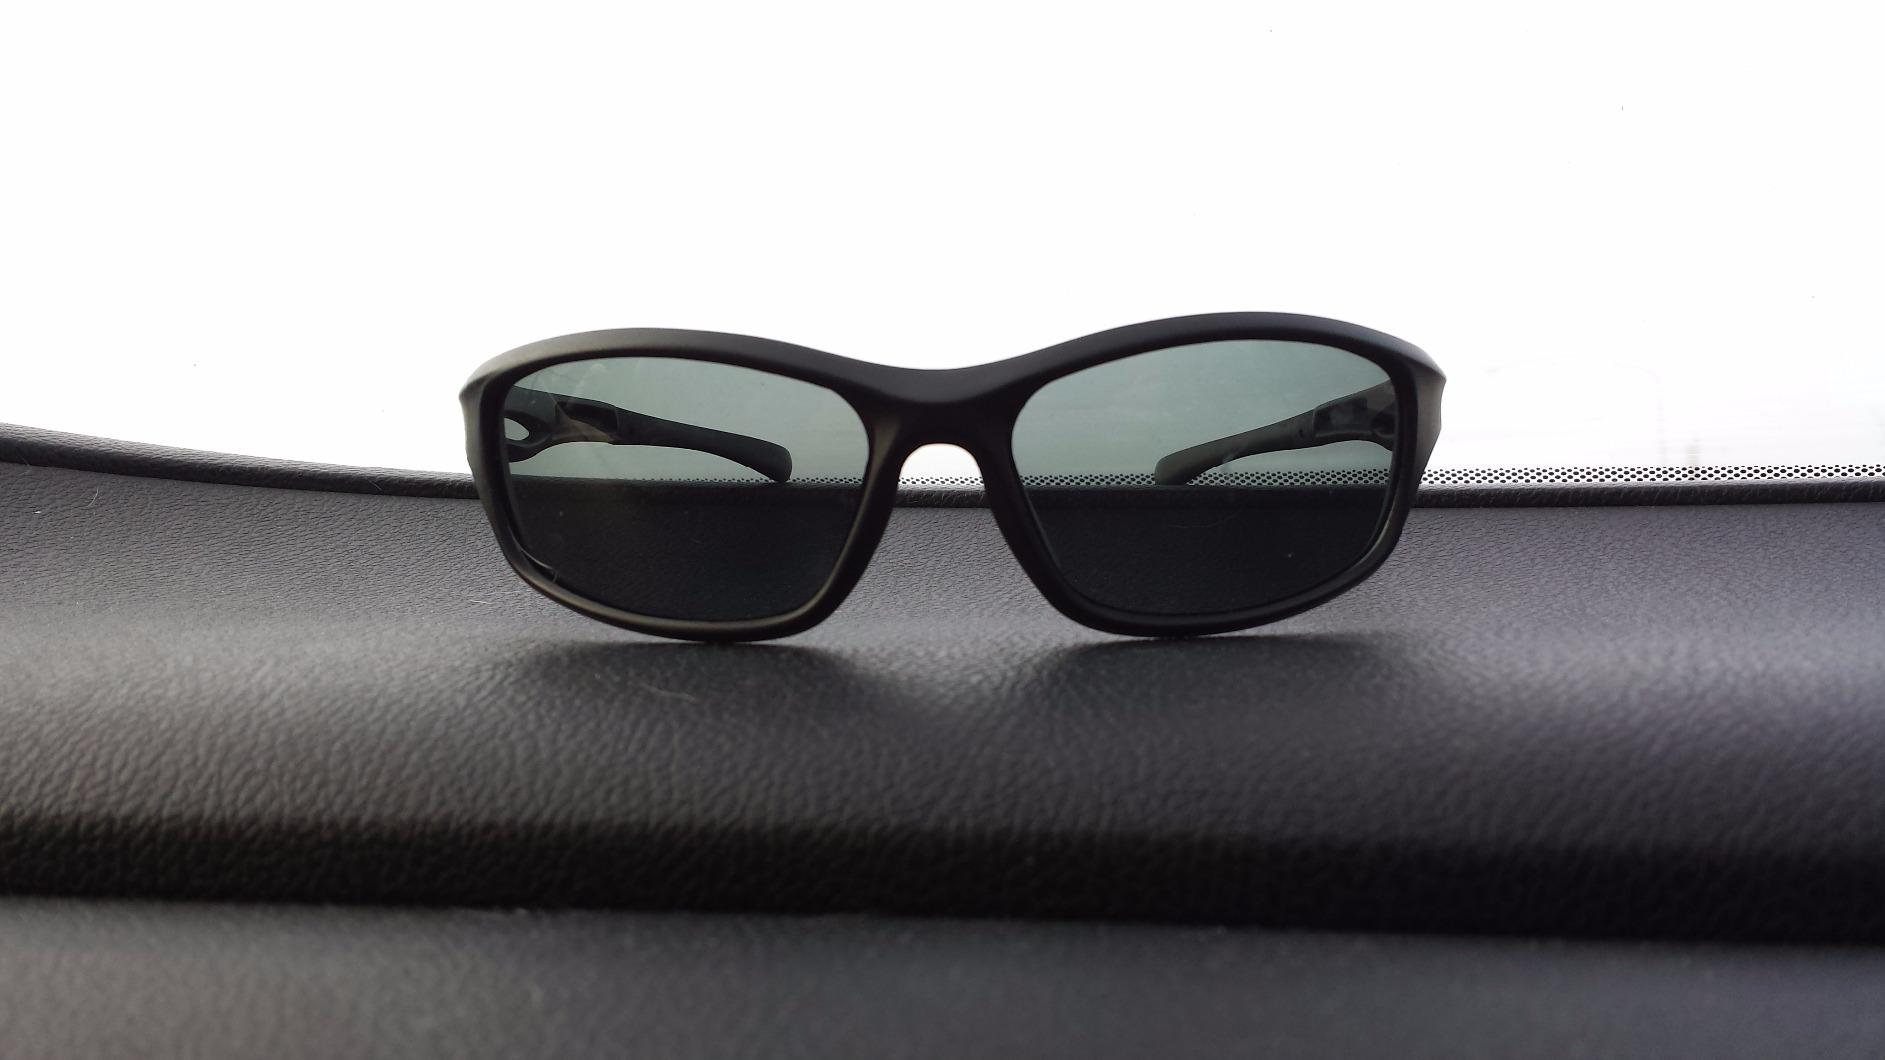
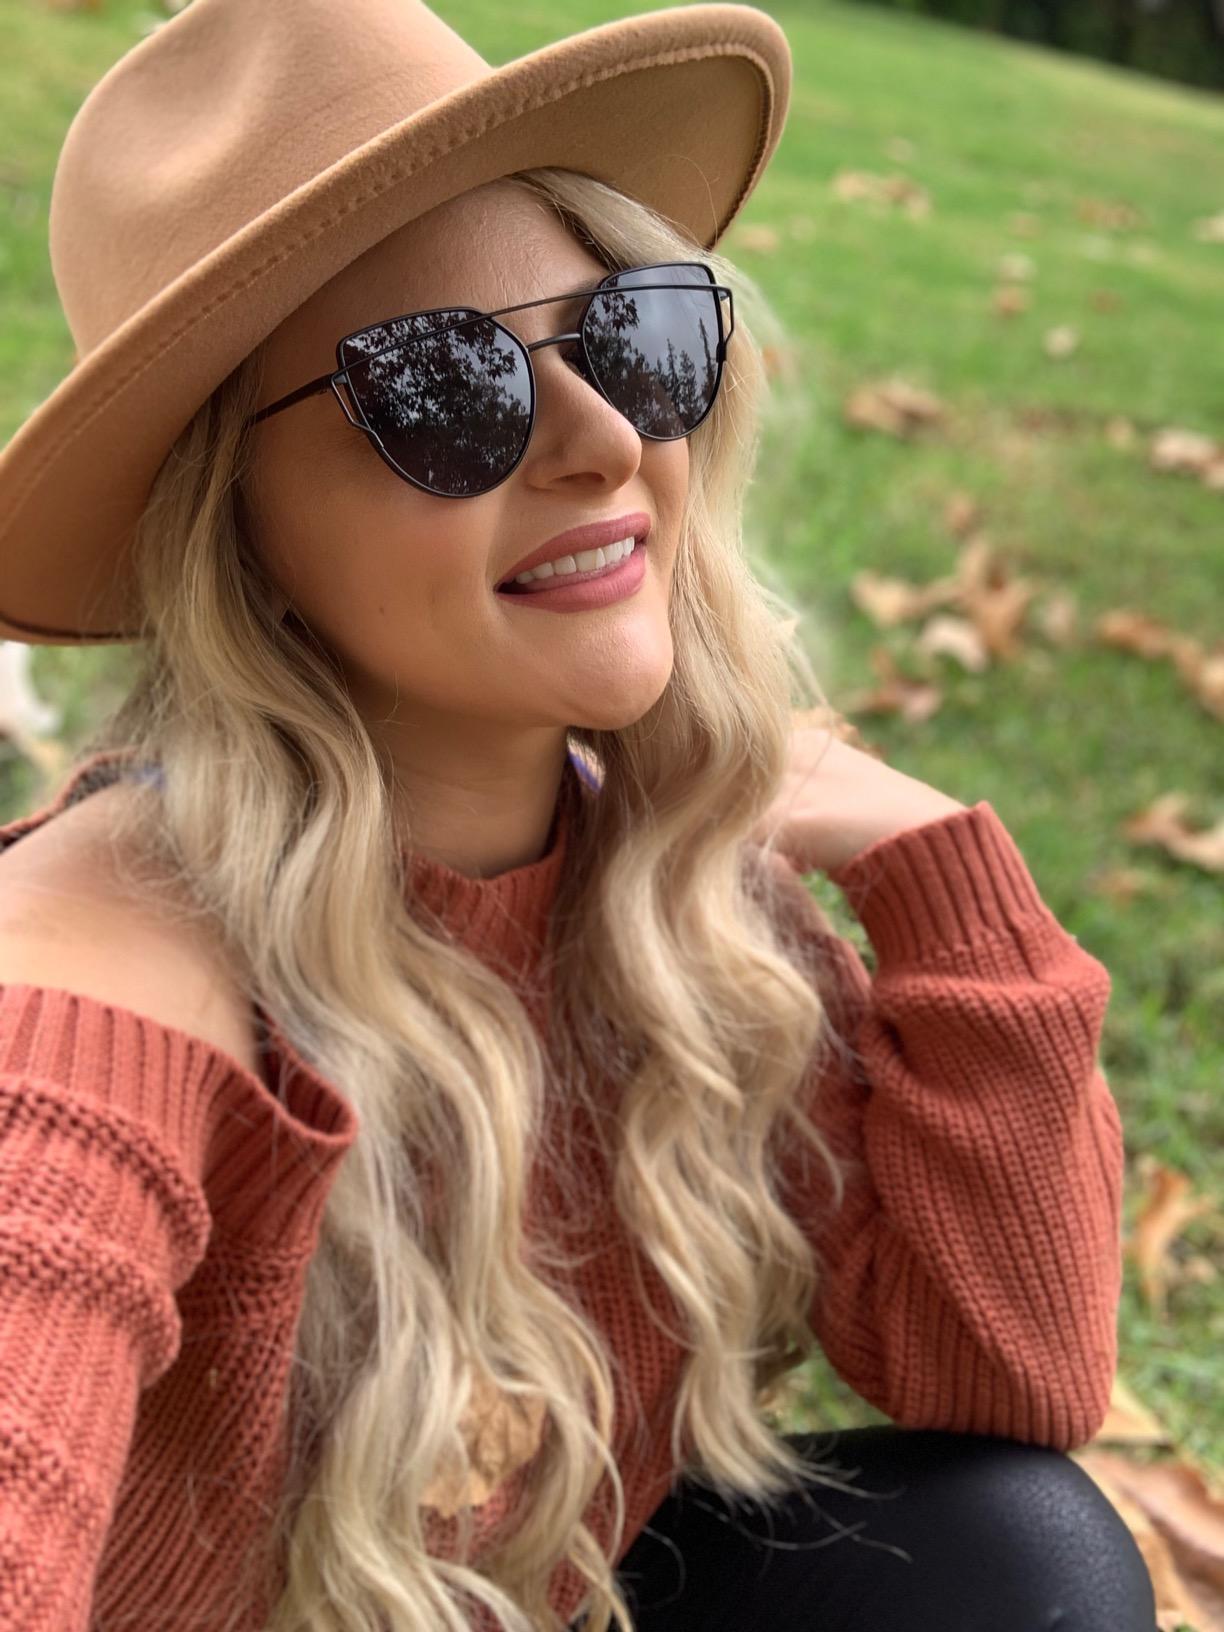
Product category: accessories_sunglasses
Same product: no